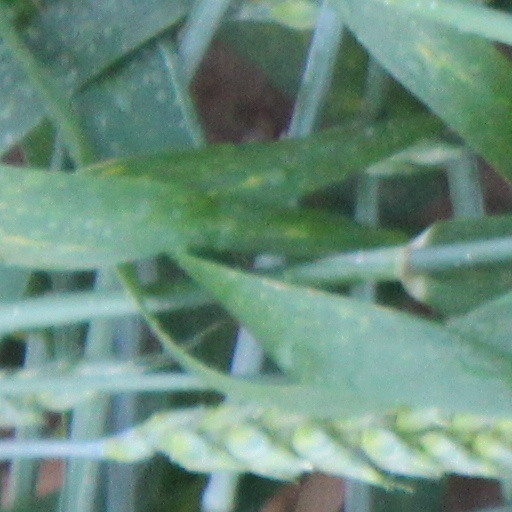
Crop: wheat